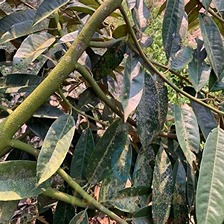
Label: sooty_mold